Villars-en-Azois

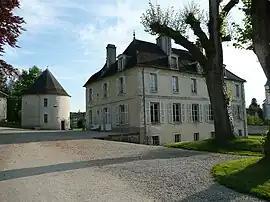
The chateau in Villars-en-Azois

Villars-en-Azois is a commune in the Haute-Marne department in north-eastern France.